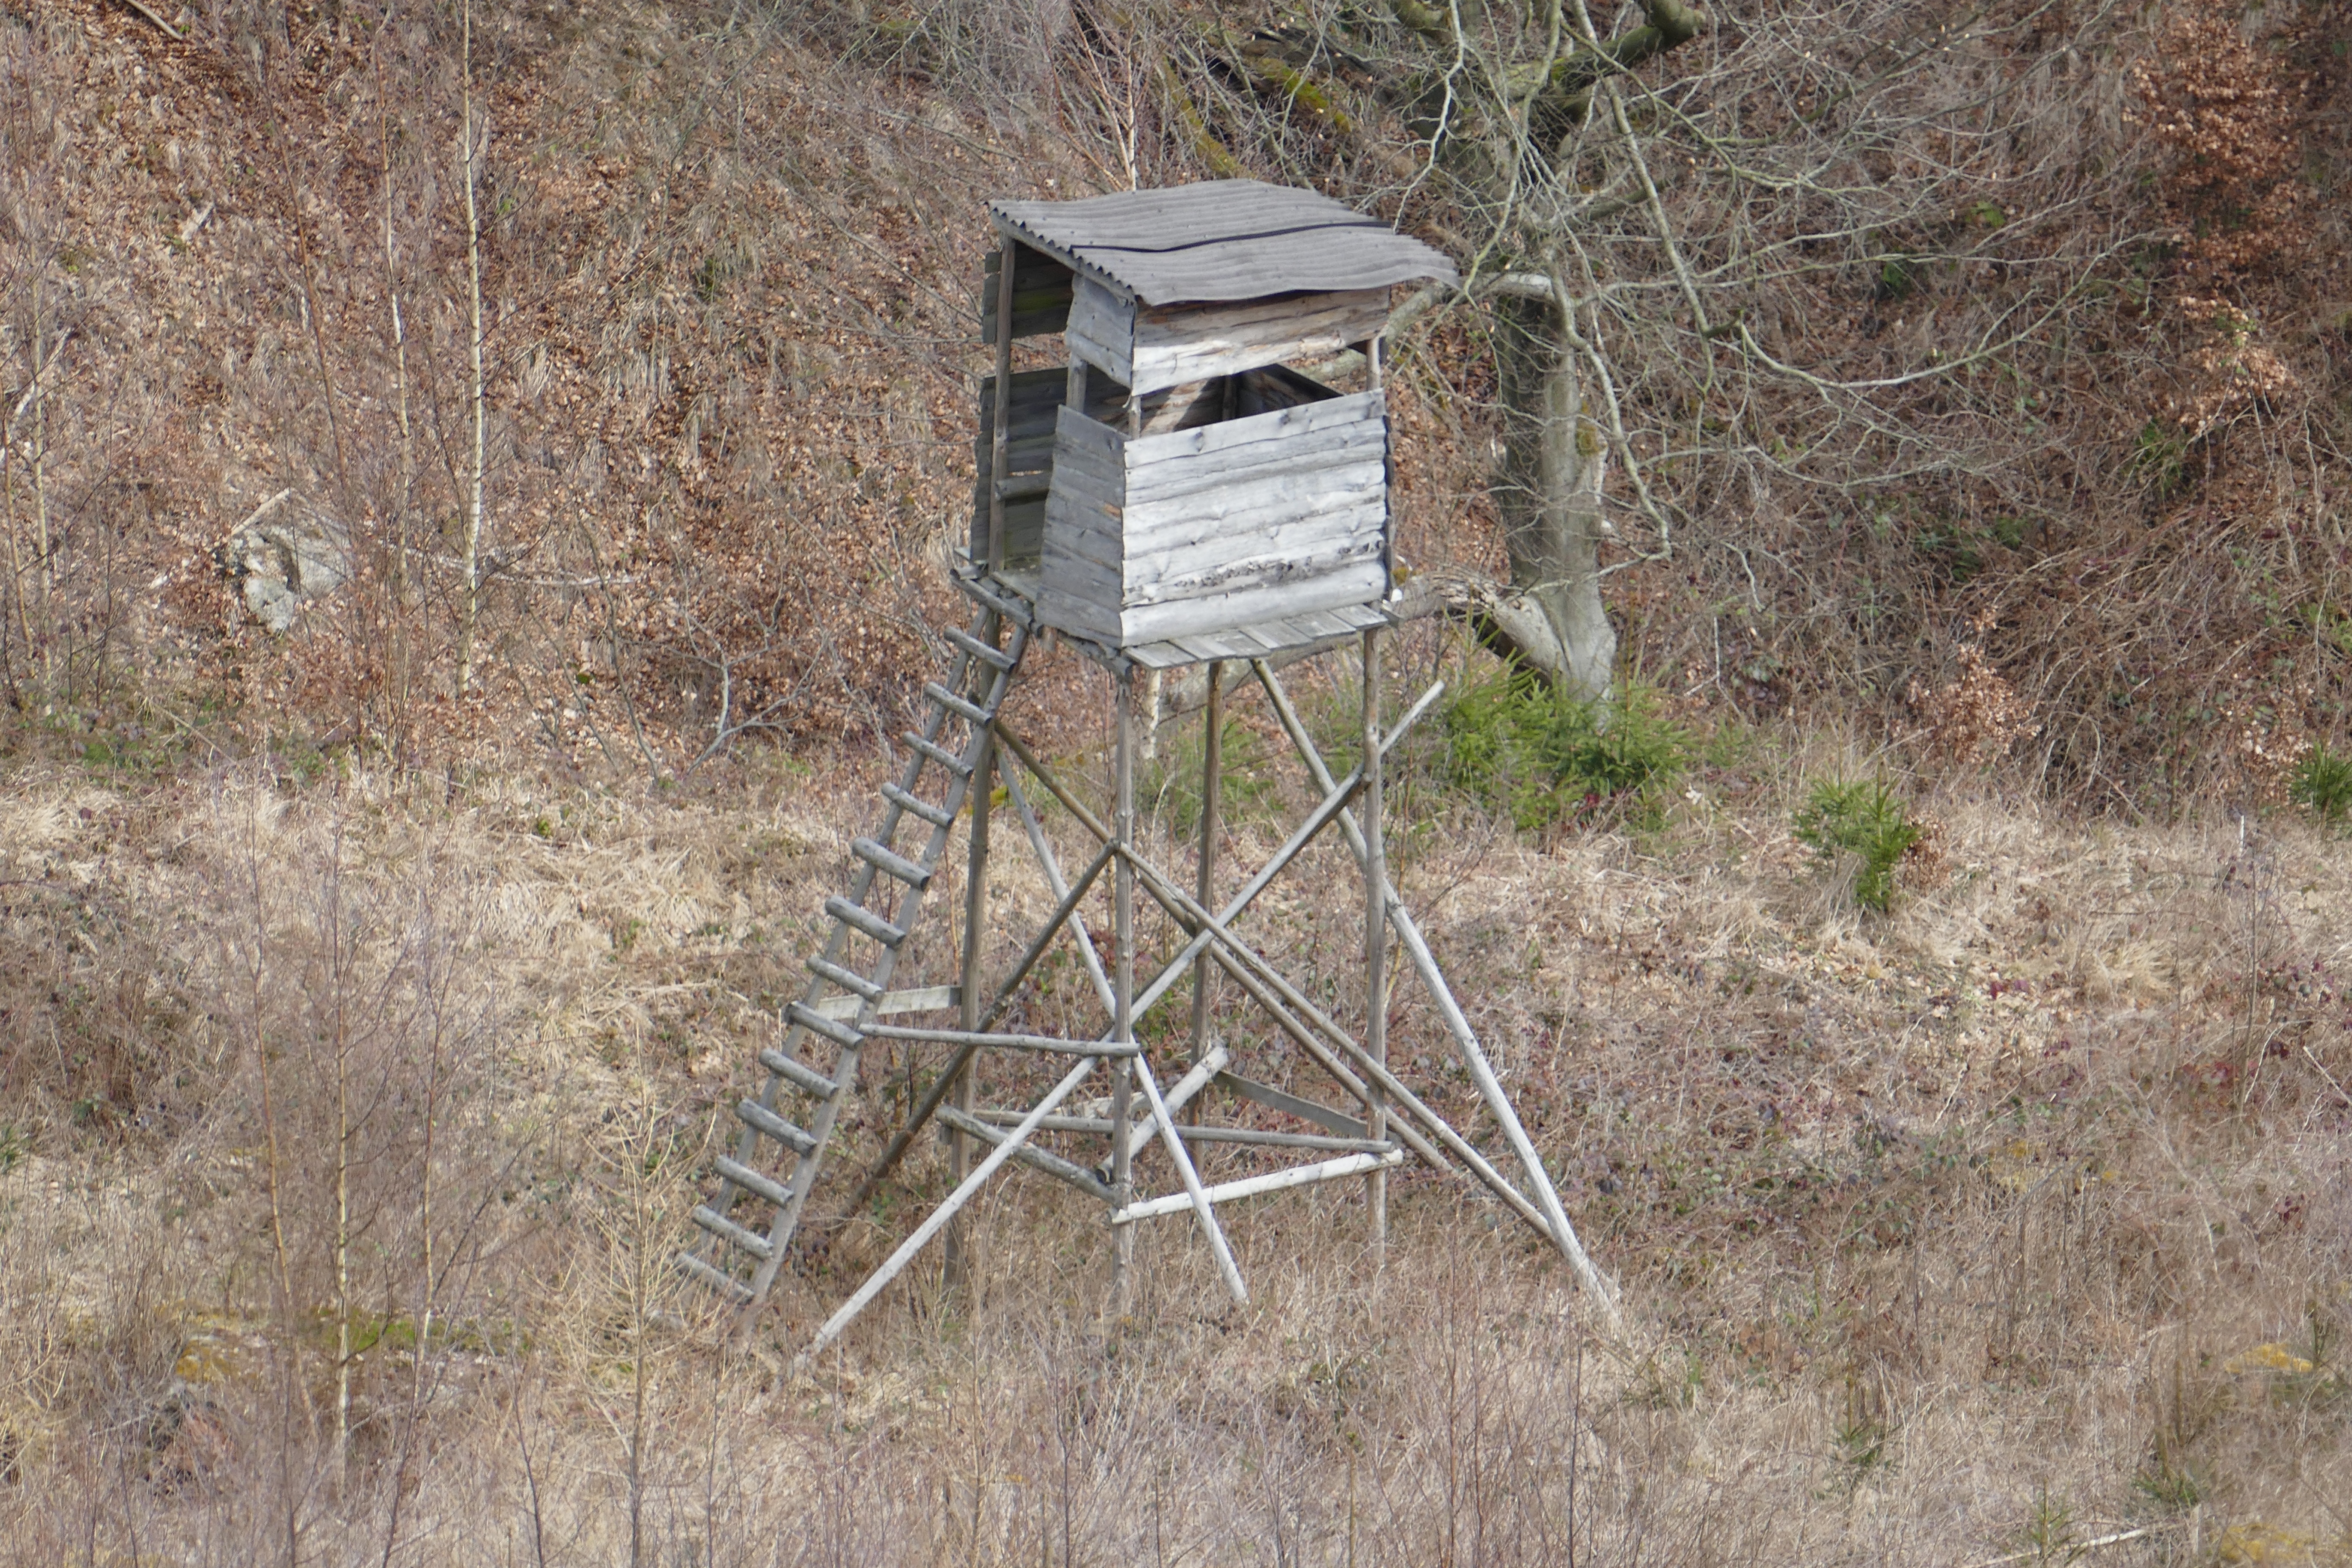
nature, forest, trail, wildlife, perch, hunting, mountain world, animal sports, tree stand